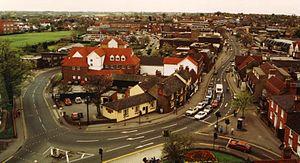
Rayleigh est un bourg du comté d'Essex, Angleterre. Il est situé entre Chelmsford et Southend-on-Sea, à 50 km à l'est de Londres. La population d'environ 34 000 habitants a crû rapidement pendant les années 1960, grâce à la popularité des banlieues pavillonnaires autour de Londres. Une grande partie de la population active se compose de navetteurs qui travaillent à Londres. Avec une prépondérance de familles bourgeoises, la circonscription électorale de Rayleigh abrite le plus grand nombre des propriétaires occupants au Royaume-Uni, c'est-à-dire 89 %.